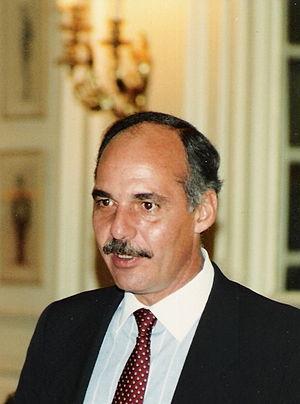
Alfredo Félix Cristiani Burkard, né le 22 novembre 1947 à San Salvador, est un homme d'affaires et un homme d'État salvadorien, président de la République de 1989 à 1994.